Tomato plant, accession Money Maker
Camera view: horizontal (90 deg, fisheye); turntable rotation: 240 degrees
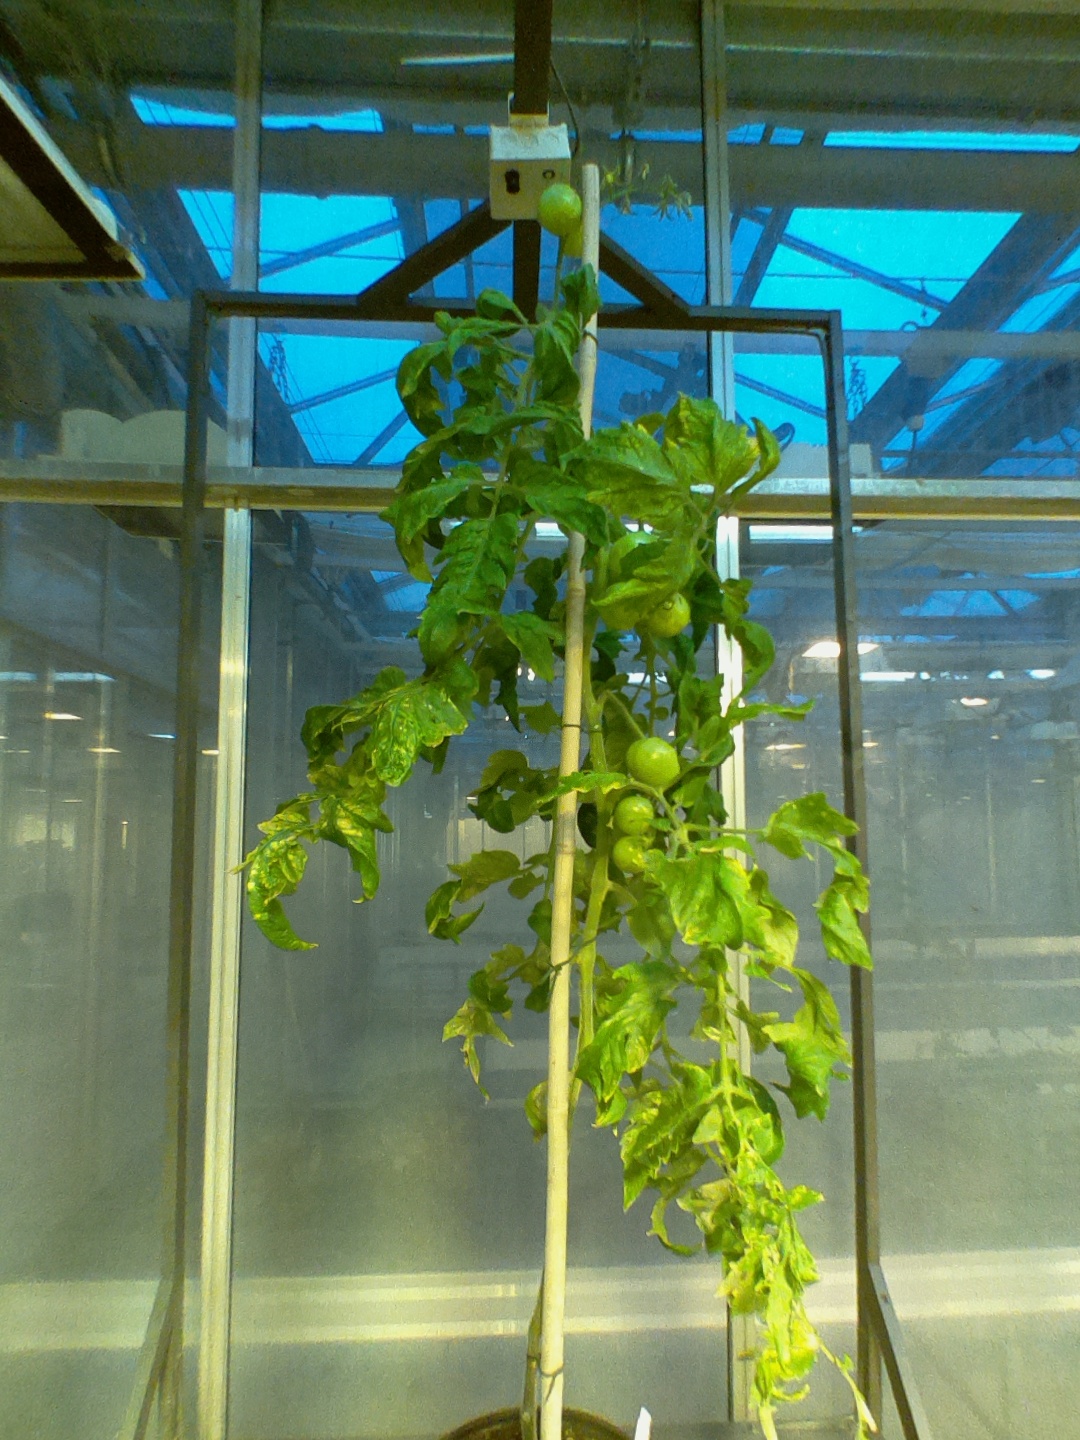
BBCH growth stage 78: 80% -90% of final fruit size